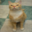
Label: cat